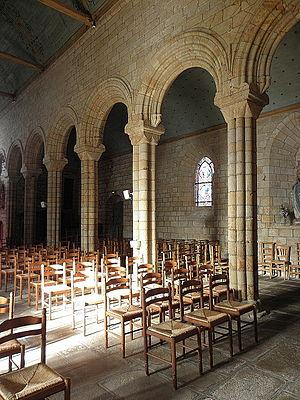
Nef et collatéral nord de la collégiale Notre-Dame-de-Roscudon à Pont-Croix (29). This building is indexed in the Base Mérimée, a database of architectural heritage maintained by the French Ministry of Culture,
L'église Notre-Dame-de-Roscudon est une église catholique située à Pont-Croix dans le département du Finistère en France. Construite à partir du XIIIᵉ siècle par adjonctions successives, jusqu'au second quart du XVIᵉ siècle grâce au mécénat des seigneurs de Pont-Croix, puis de leurs alliés et descendants de la maison de Rosmadec, elle est un exemple du mécénat de l'aristocratie locale bretonne, et témoigne de la permanence de ce lignage noble au long des trois siècles de sa construction.